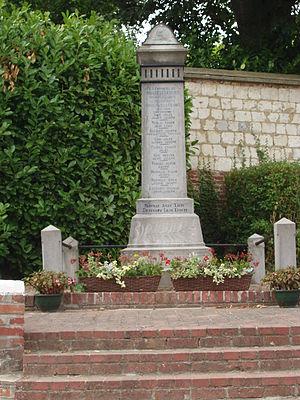
Montenescourt est une commune française située dans le département du Pas-de-Calais en région Hauts-de-France.